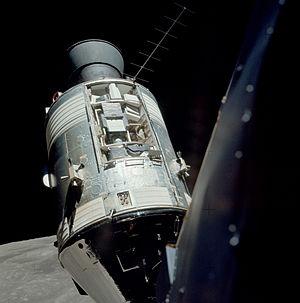
Apollo 17 est la dernière mission du programme spatial Apollo à emmener des hommes à la surface de la Lune. Avec cette mission, l'agence spatiale américaine, la NASA, conclut le projet lancé en 1961 par le président John F. Kennedy qui avait pour objectif d'amener des hommes sur la Lune. Apollo 17 est, comme Apollo 15 et 16, une mission de type J, caractérisée par un important volet scientifique. Le module lunaire utilisé permet aux astronautes de séjourner trois jours sur la surface de la Lune ; les sorties extravéhiculaires peuvent durer jusqu'à huit heures tandis que la mobilité des astronautes est accrue grâce au rover lunaire ; le vaisseau Apollo emporte des expériences scientifiques mises en œuvre en surface mais également en orbite.